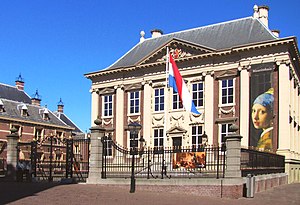
Mauritshuis
Museum foran: Koninklijk Kabinet van Schilderijen Mauritshuis in Den Haag
Mauritshuis er et kunstmuseum i Haag i Holland, som huser det kongelige billedgalleri. Grev Johan Moritz af Nassau-Siegen residerede der. I dag er der en anseelig malerisamling, specielt med flamske og nederlandske malermestre fra det 17. århundrede. Samlingens højdepunkt er Pige med perleørering af den nederlandske maler Johannes Vermeer.